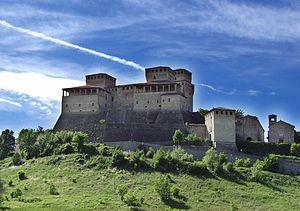
Le château de Torrechiara est un imposant château construit par Pier Maria II de' Rossi, comte de San Secondo entre 1448 et 1460, dans le hameau homonyme de la commune de Langhirano, dans la province de Parme dominant le Val Parma et une abbaye bénédictine du XVᵉ siècle.
La province de Parme est une province italienne, dans la région Émilie-Romagne.